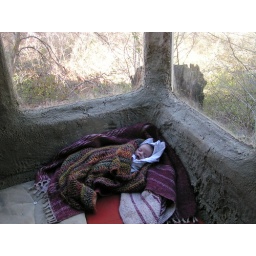
Camilo sleeping in the kitchen nook